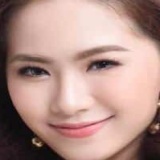
ca sĩ Lương Bích Hữu